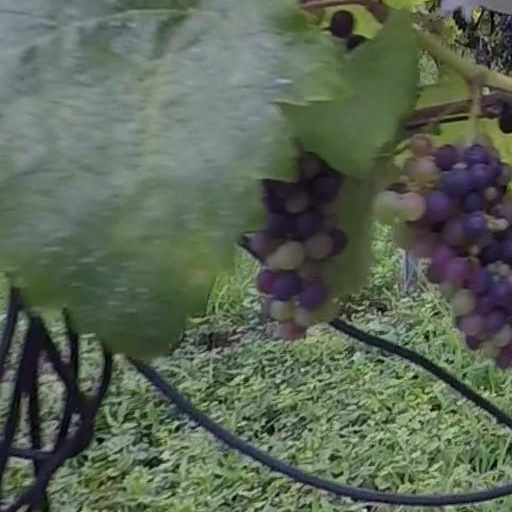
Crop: grape